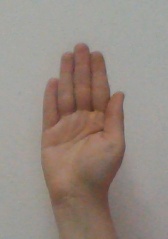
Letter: seen